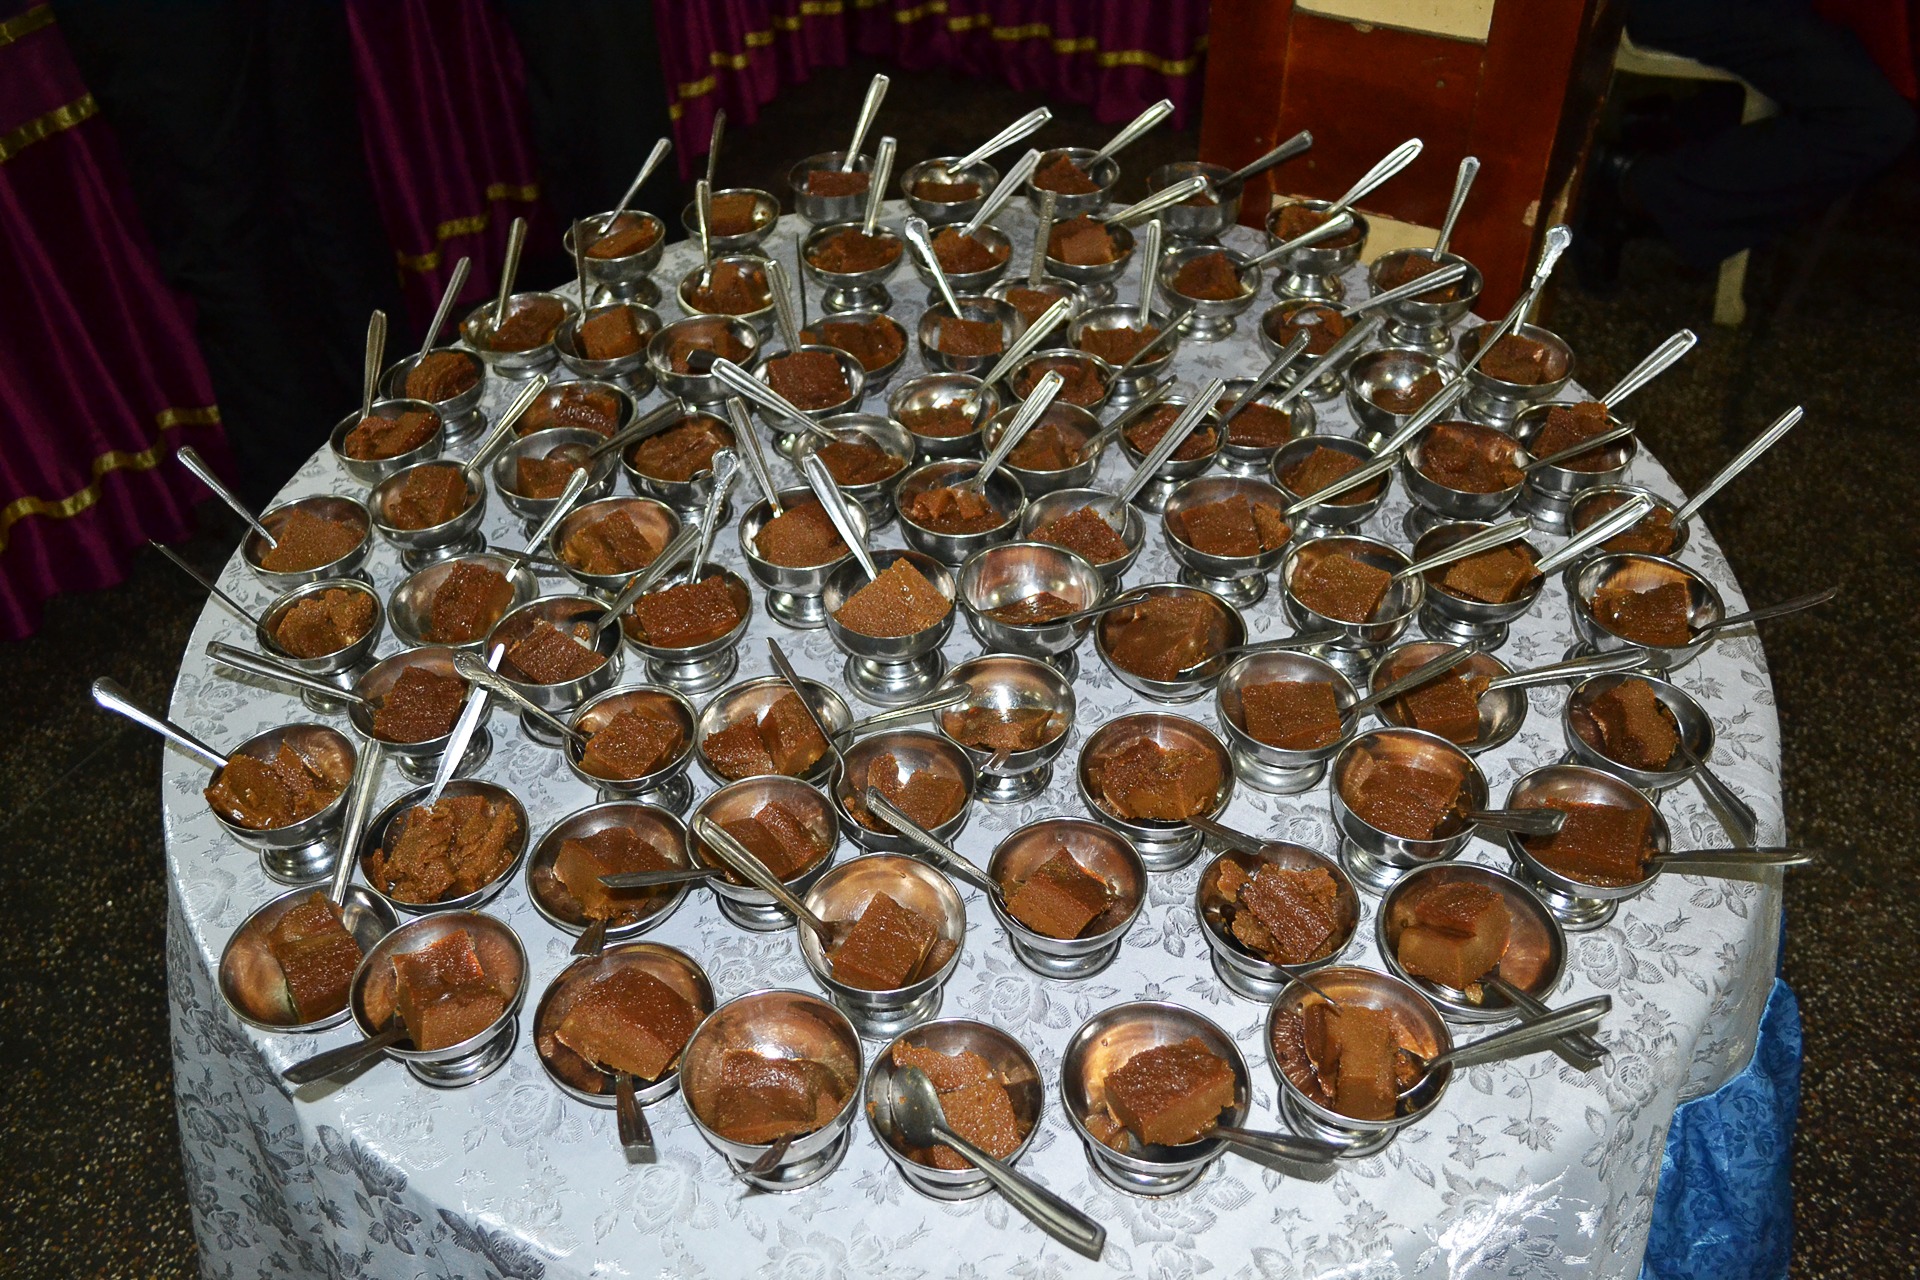
table, desert, cup, dish, meal, food, chocolate, baking, dessert, eat, cuisine, cake, spoon, buffet, fun, cups, dinner, party, joy, table cloth, sri lanka, ceylon, baked goods, torte, mawanella, watalappan